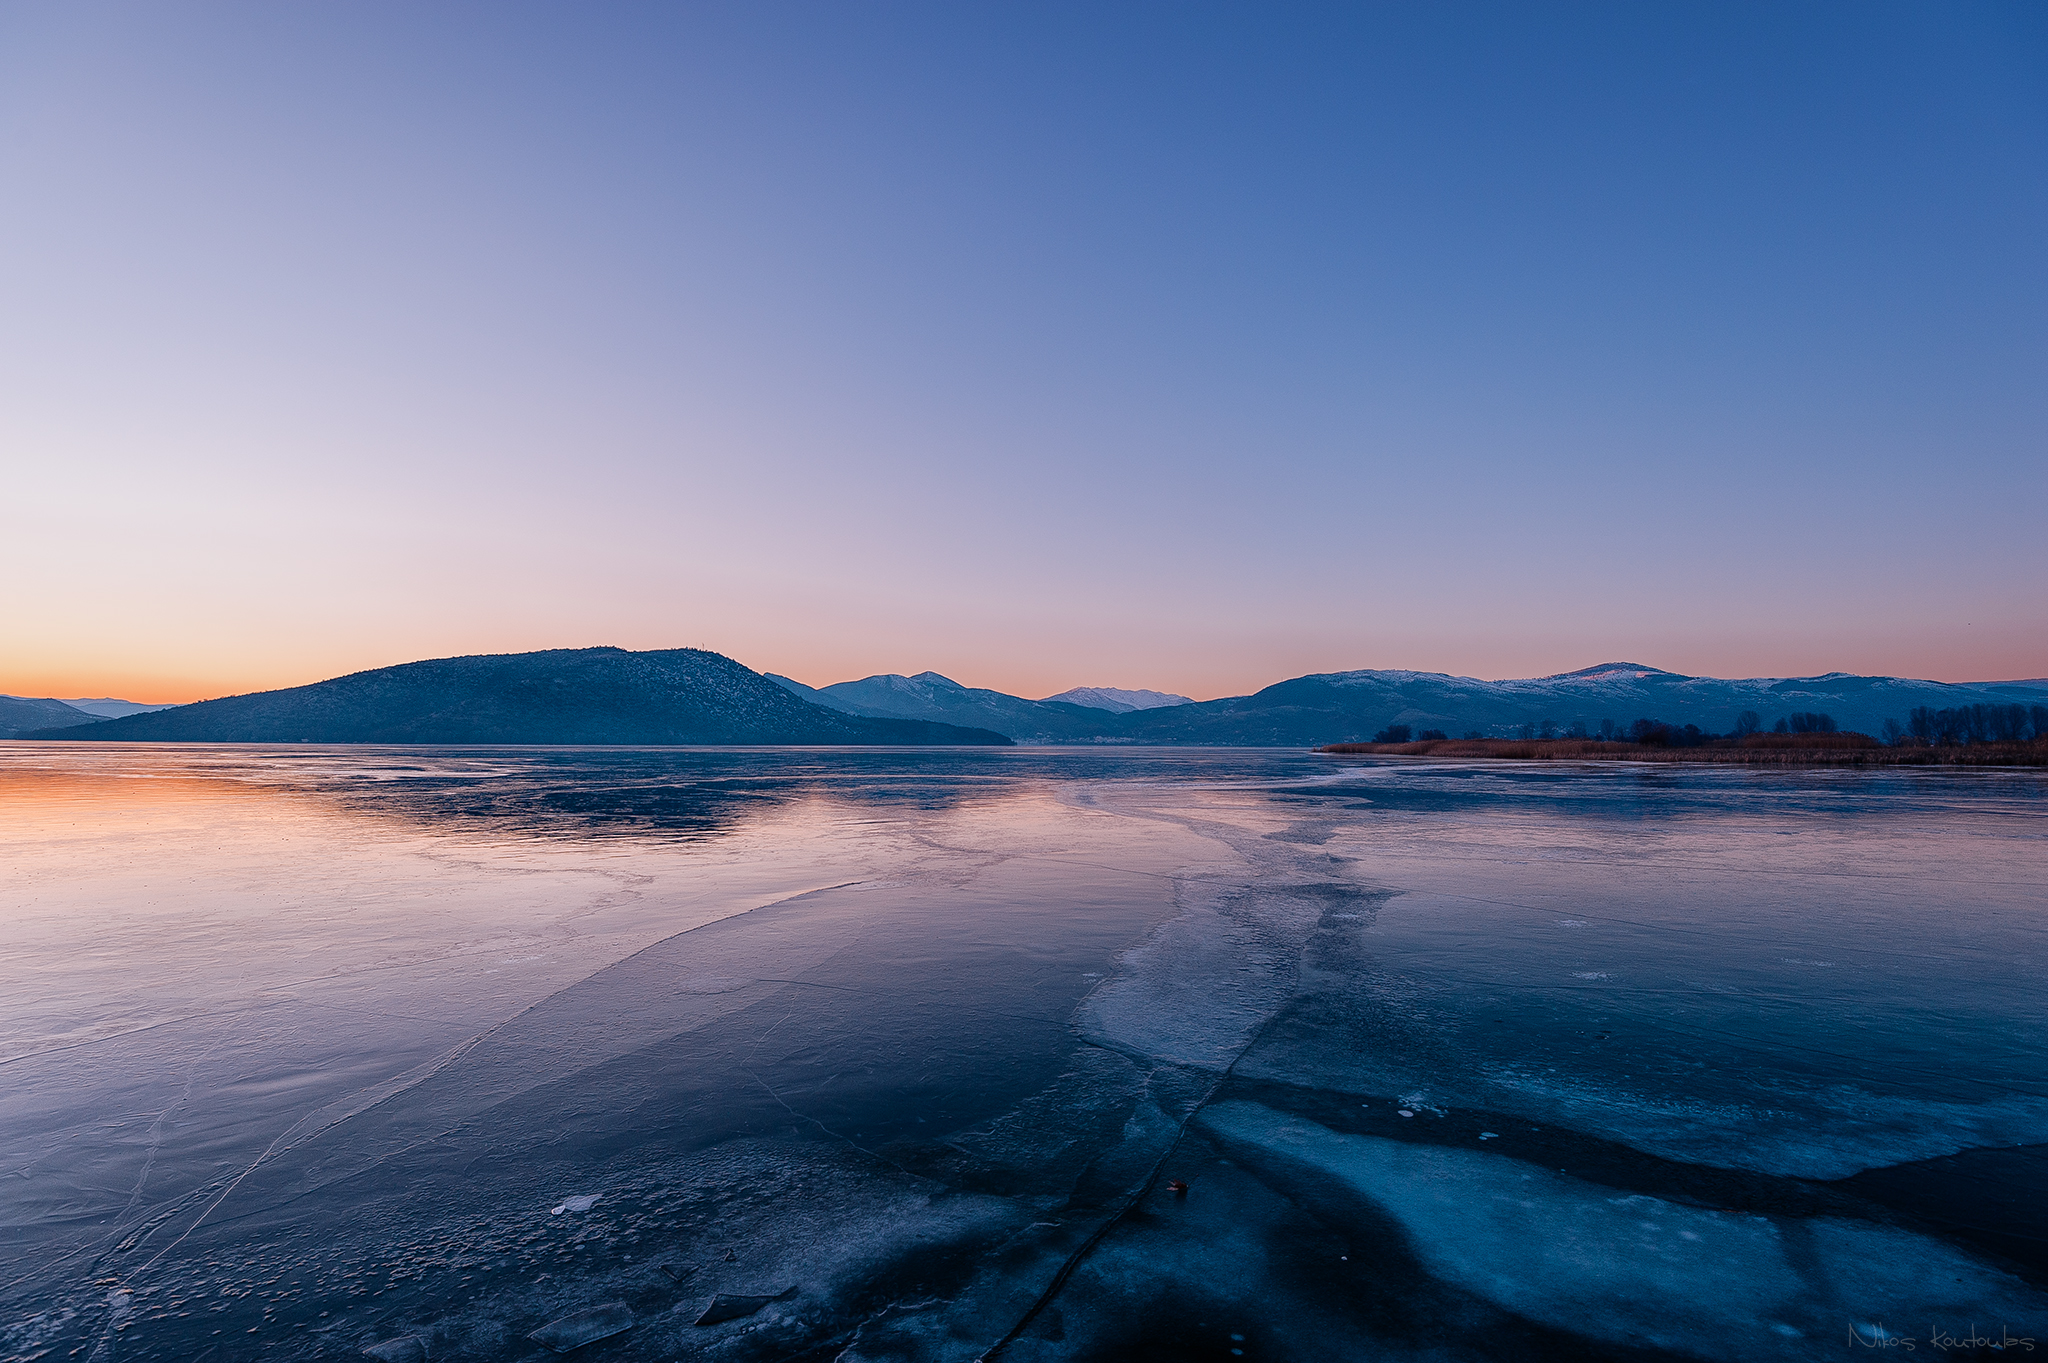
landscape, sea, coast, water, ocean, horizon, mountain, snow, winter, cloud, sky, sun, sunrise, sunset, sunlight, morning, shore, wave, lake, dawn, dusk, ice, evening, reflection, weather, frozen, blue, arctic, body of water, pastel, greece, loch, macedoniagreece, kastoria, lakescape, arctic ocean, atmospheric phenomenon, wind wave